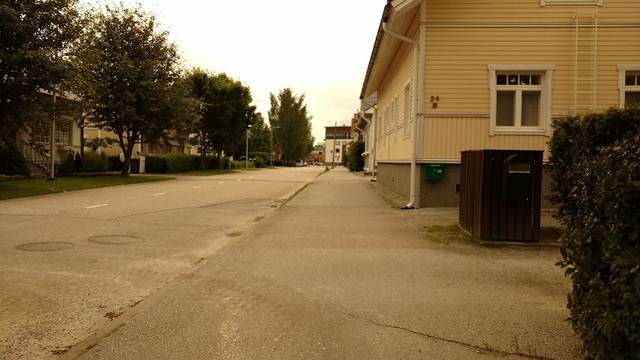
Region: Finland
Coordinates: 60.391, 23.124